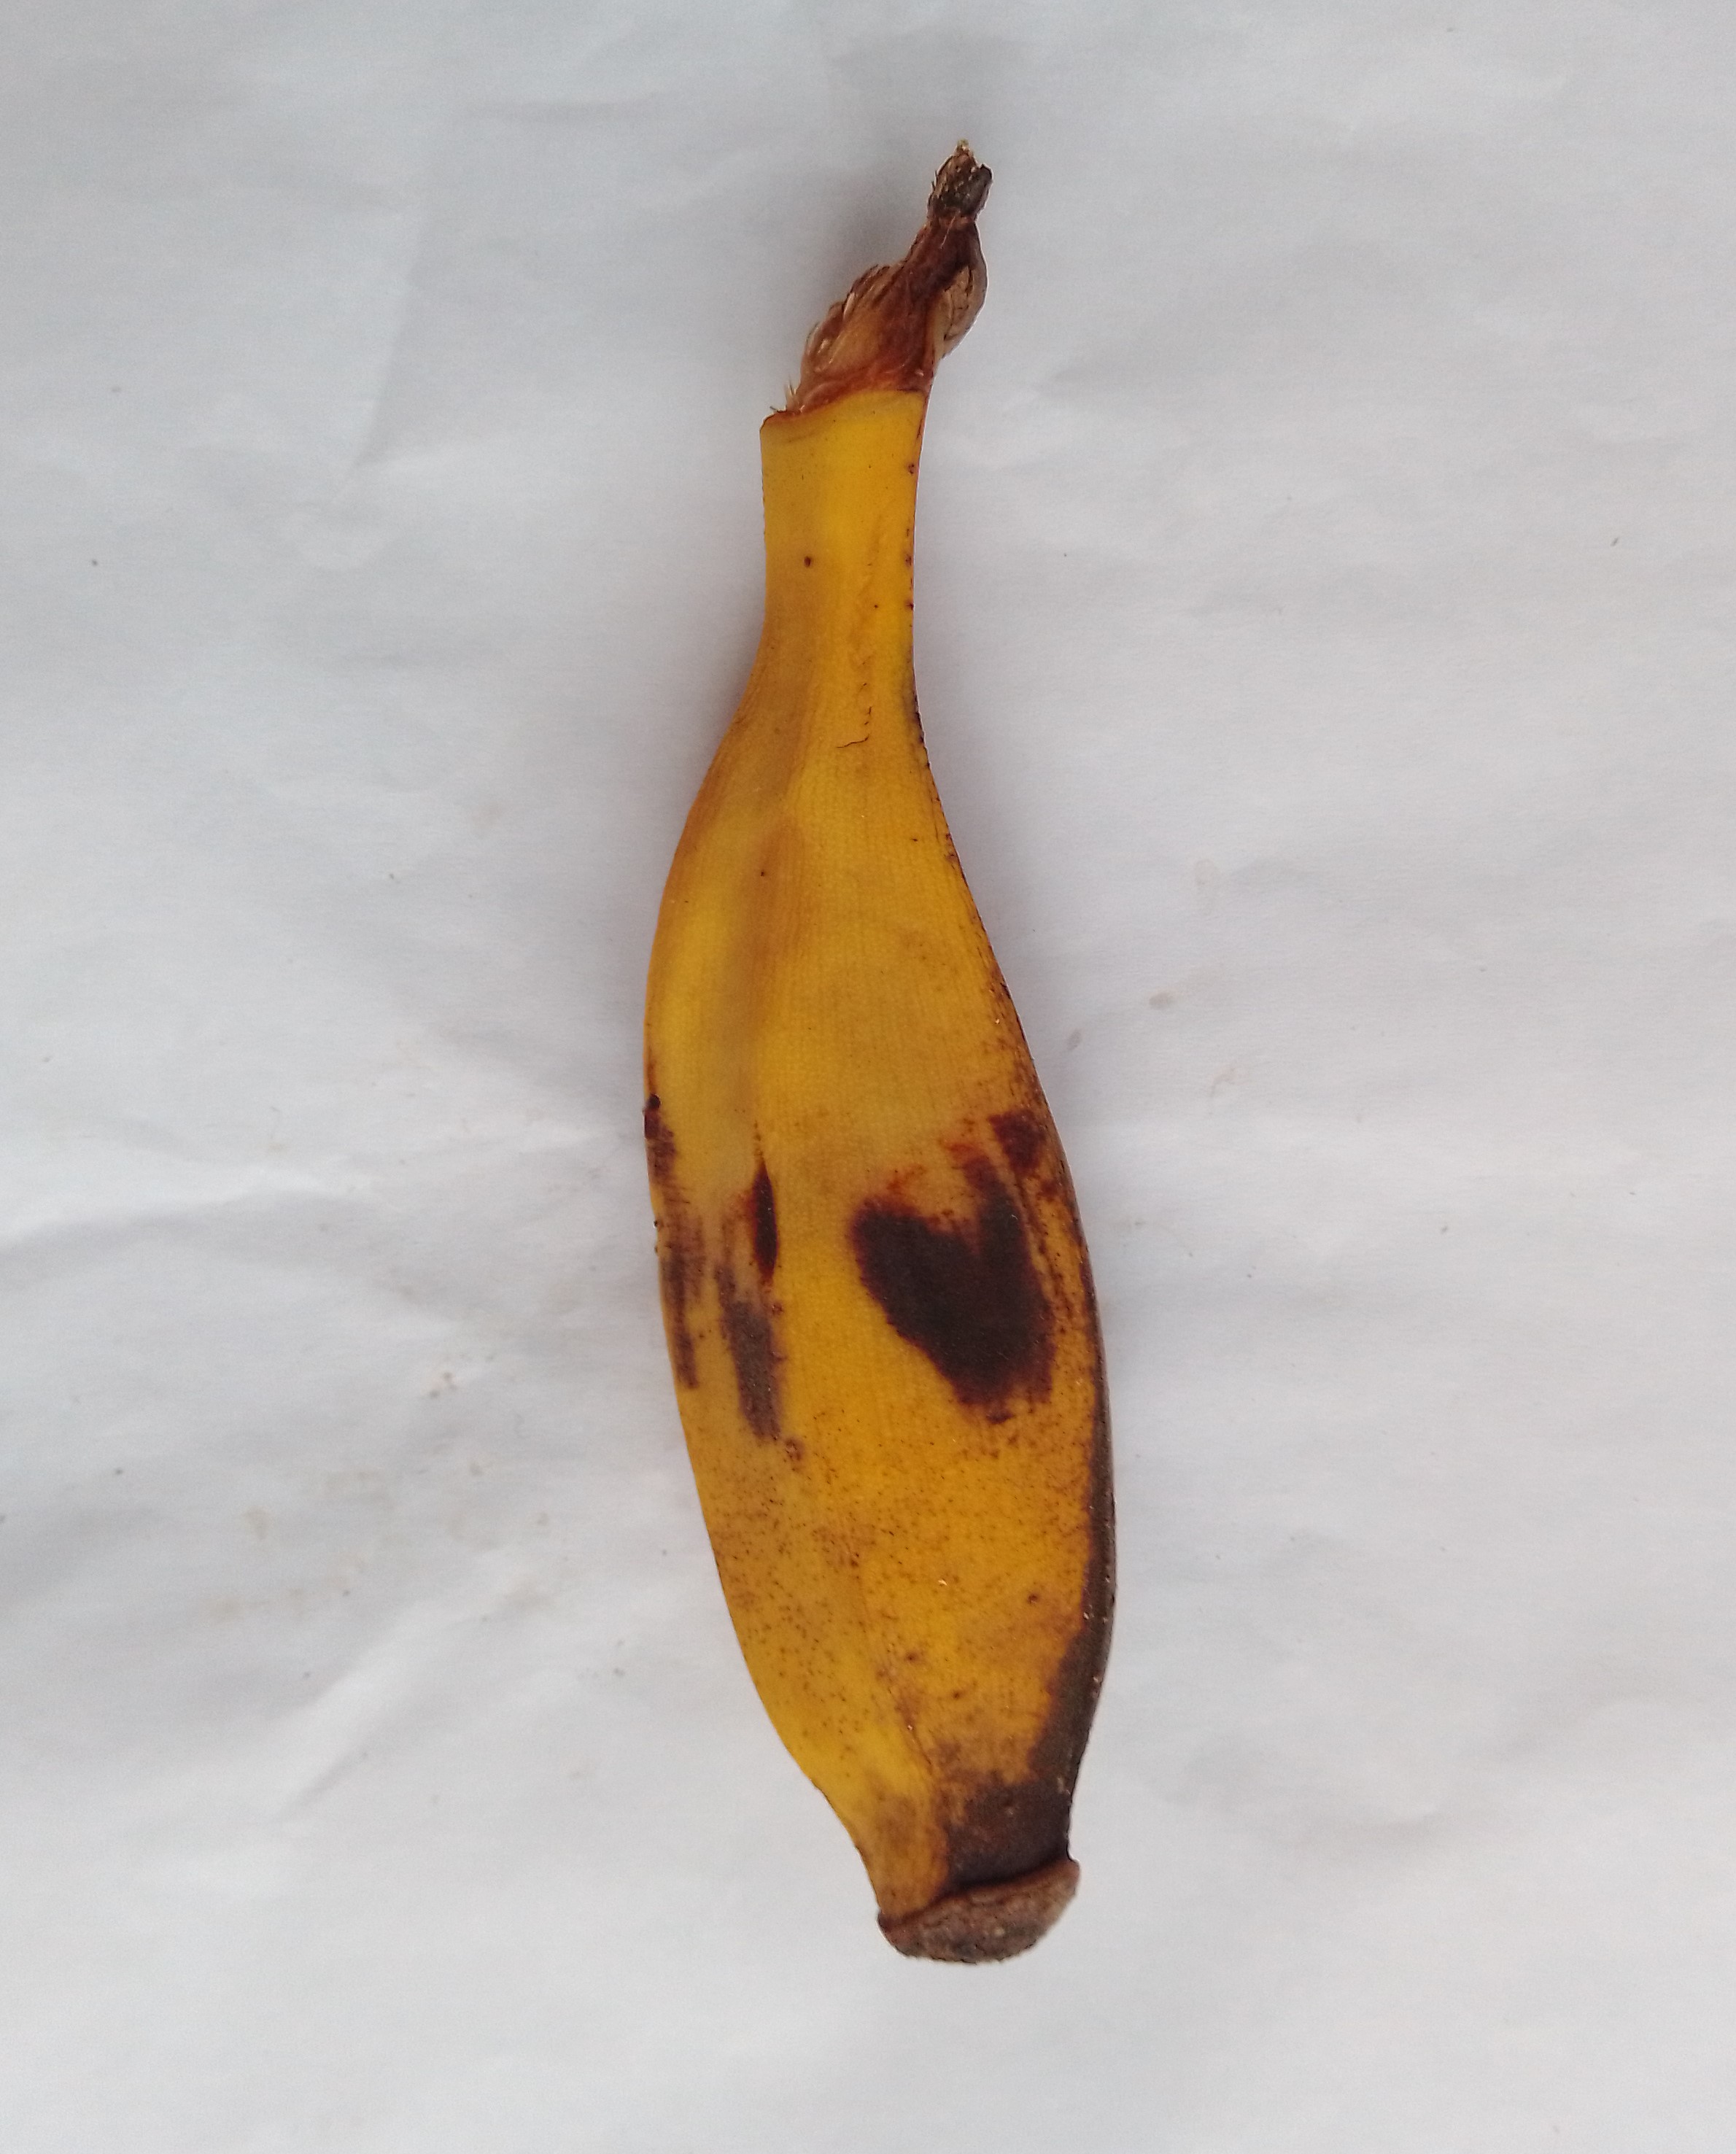
Fruit: banana
Condition: rotten